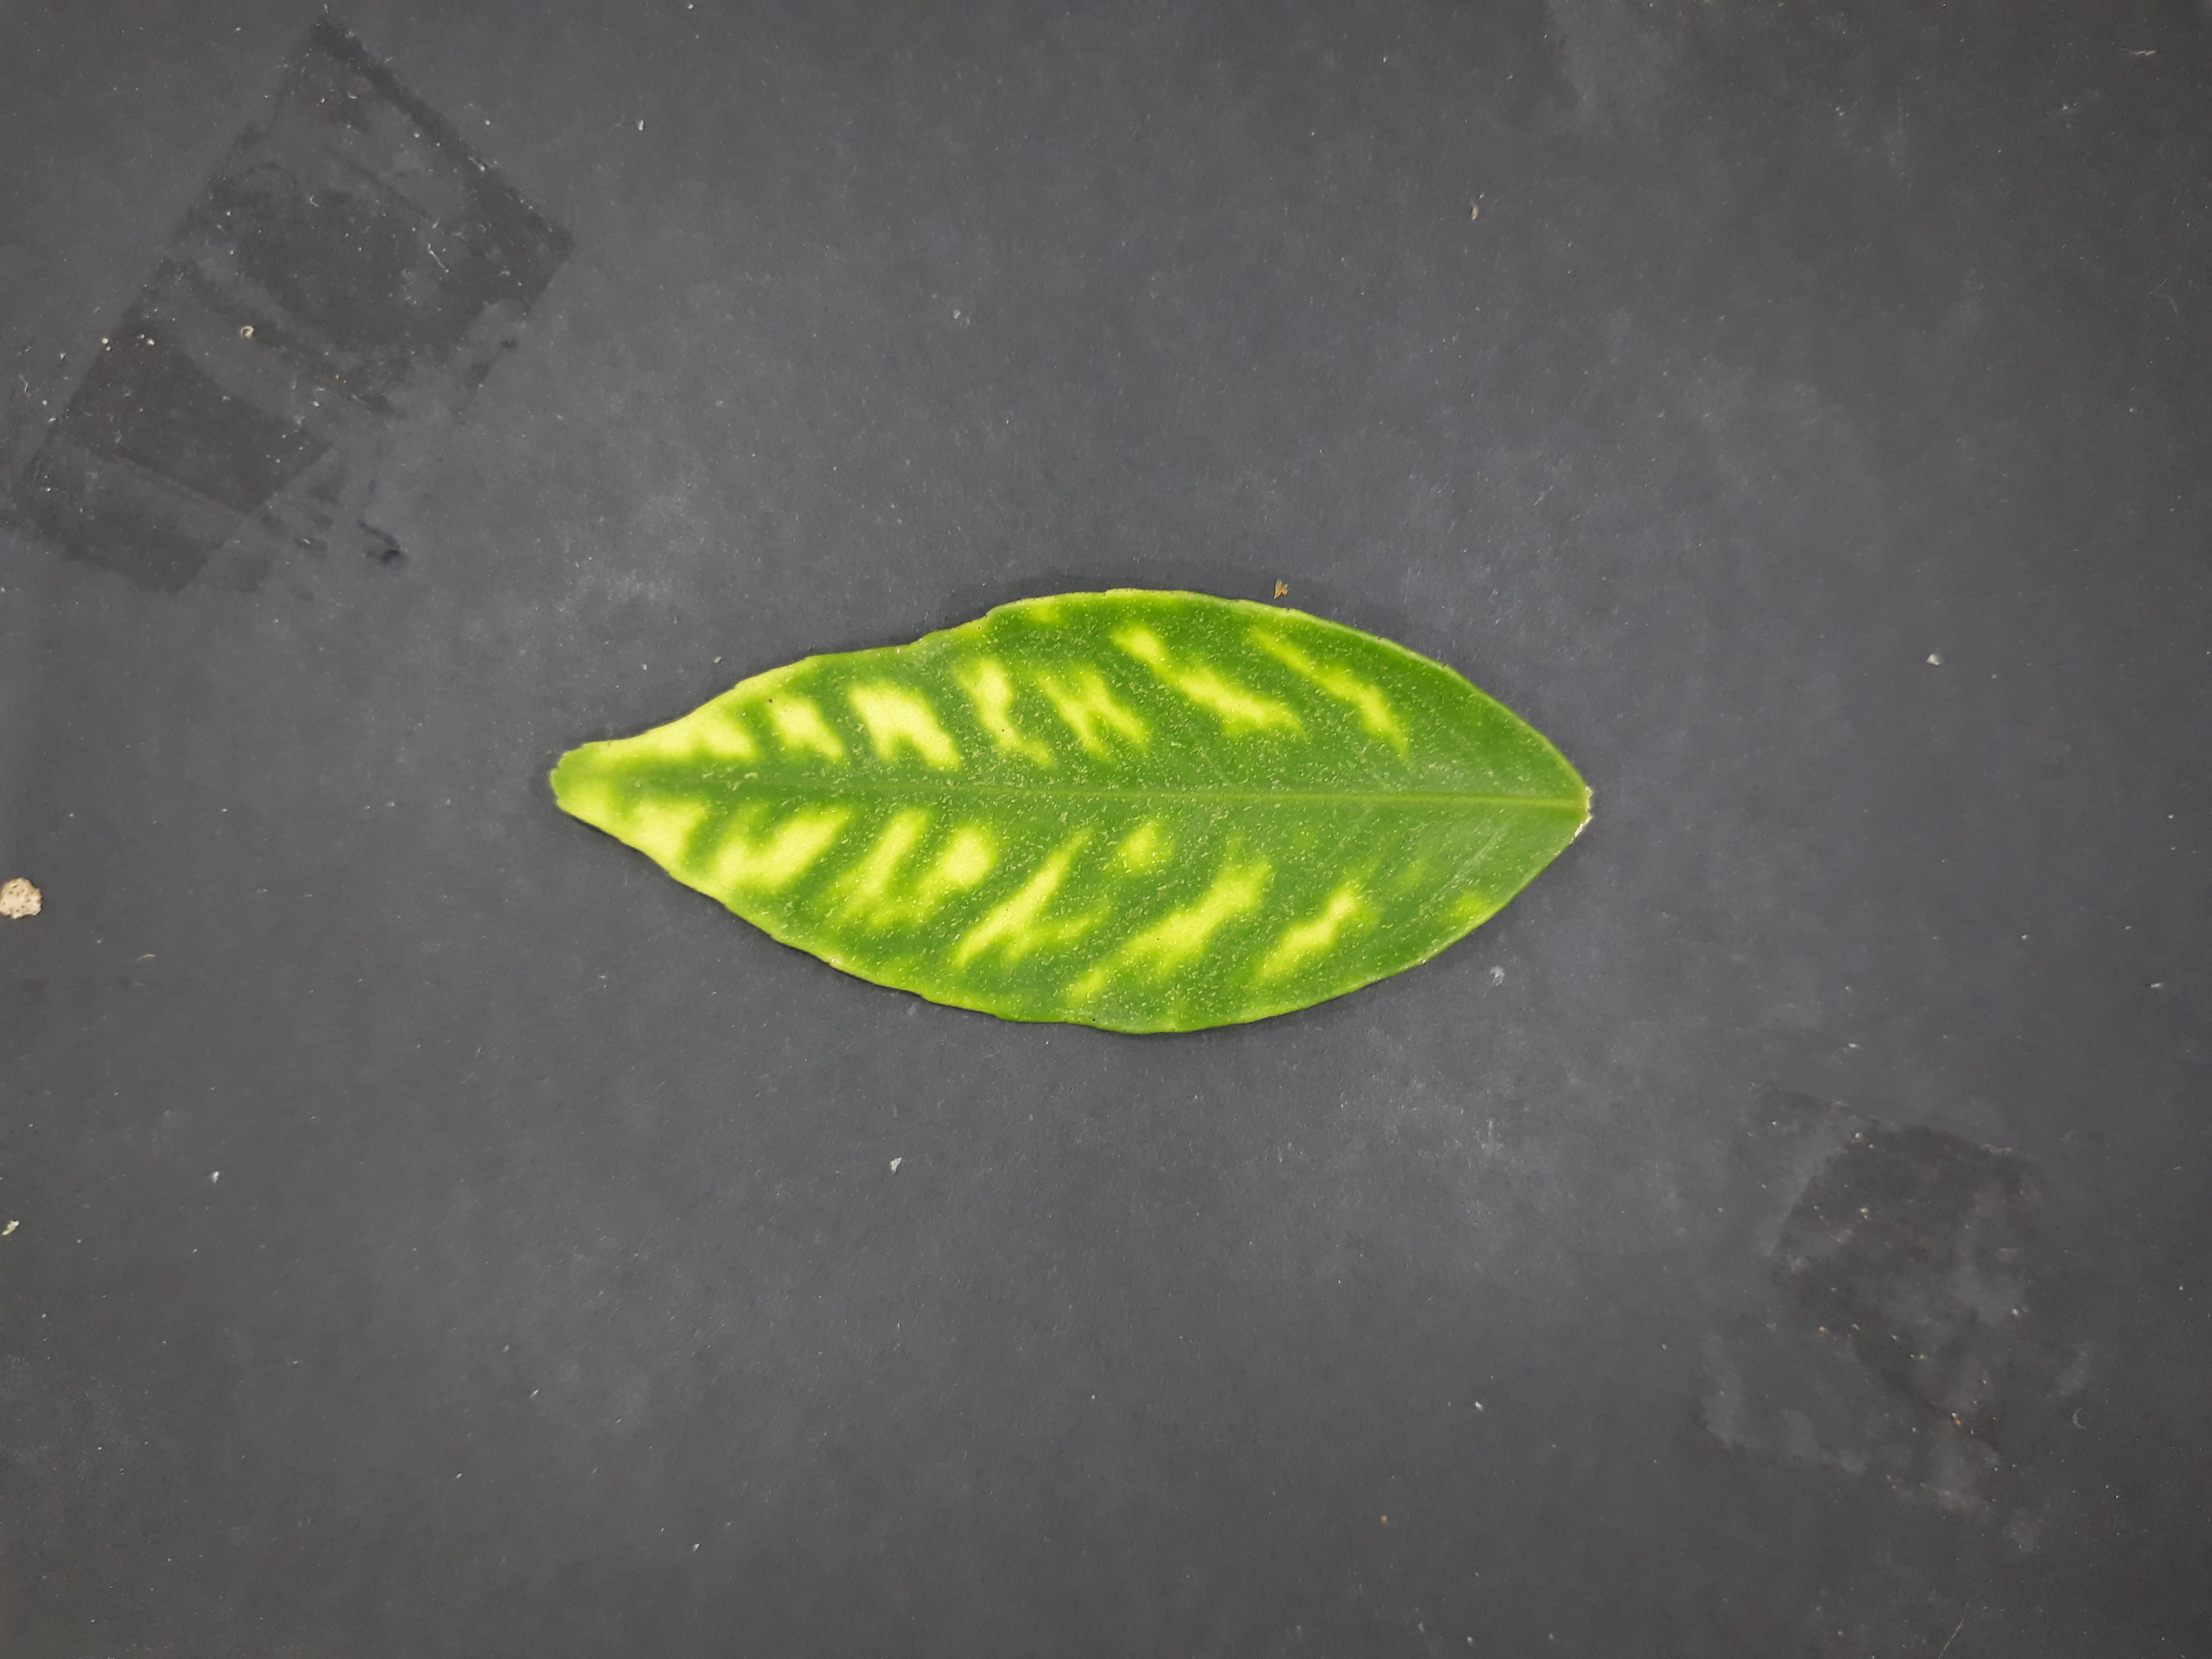
Label: Manganese deficiency (Mn)